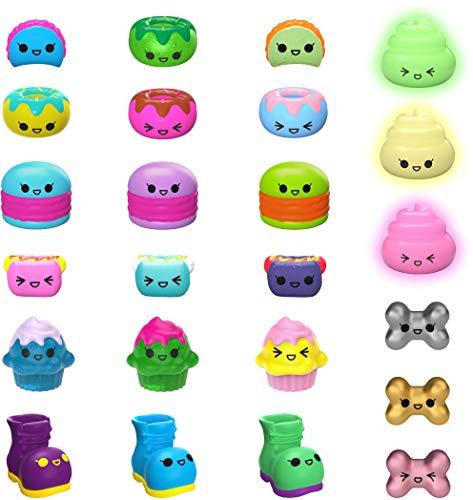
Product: Pooparoos: Squishy Pooping Pets Surprise Multipack with 3 Pooparoos - Figures and 10 Food Accessories
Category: Toys & Games | Toy Figures & Playsets
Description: Pooparoos surprise Multi Pack includes ten adorable surprise "food" For you to feed your pet -and three of them glow in the dark.
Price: $12.84
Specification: ProductDimensions:11x2.8x6.5inches|ItemWeight:13.6ounces|ShippingWeight:13.6ounces(Viewshippingratesandpolicies)|ASIN:B07MZLQ7N8|Itemmodelnumber:GGF49|Manufacturerrecommendedage:4months-8years